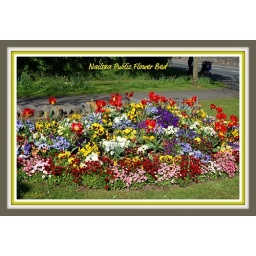
One of several flower beds now blooming around our town. In your face perhaps but Wow!